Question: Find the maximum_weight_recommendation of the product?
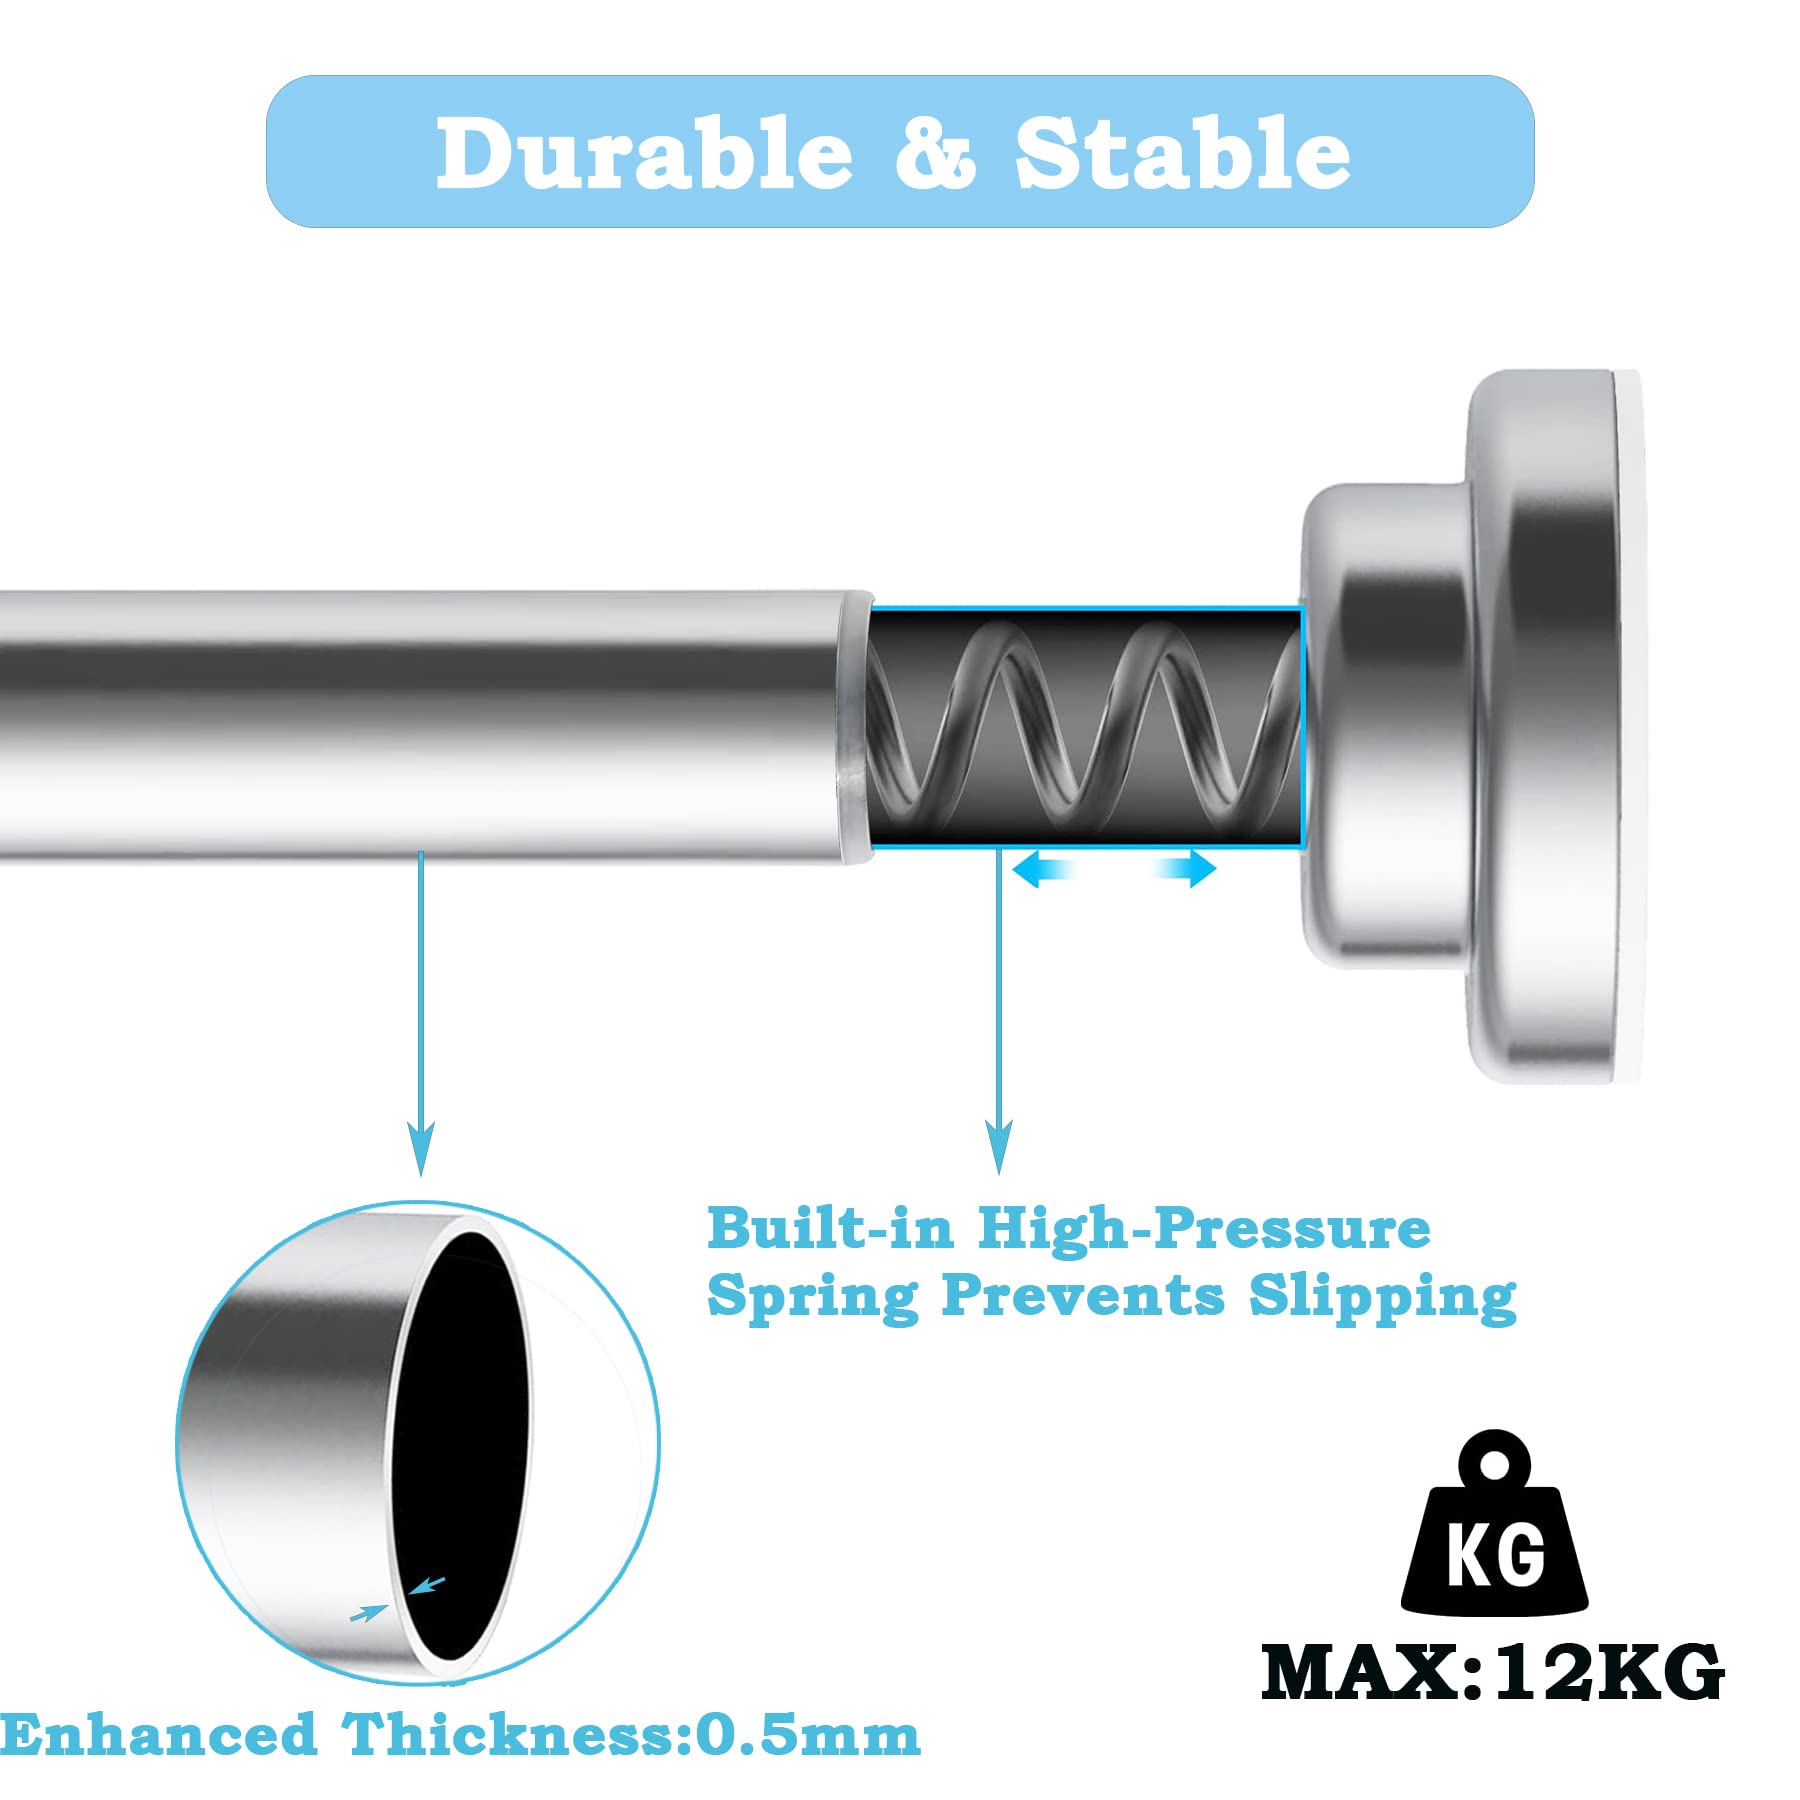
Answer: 12 kilogram